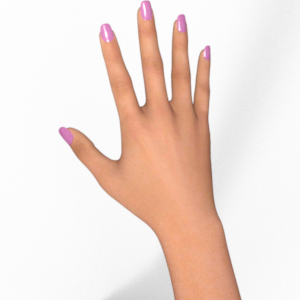
Label: paper